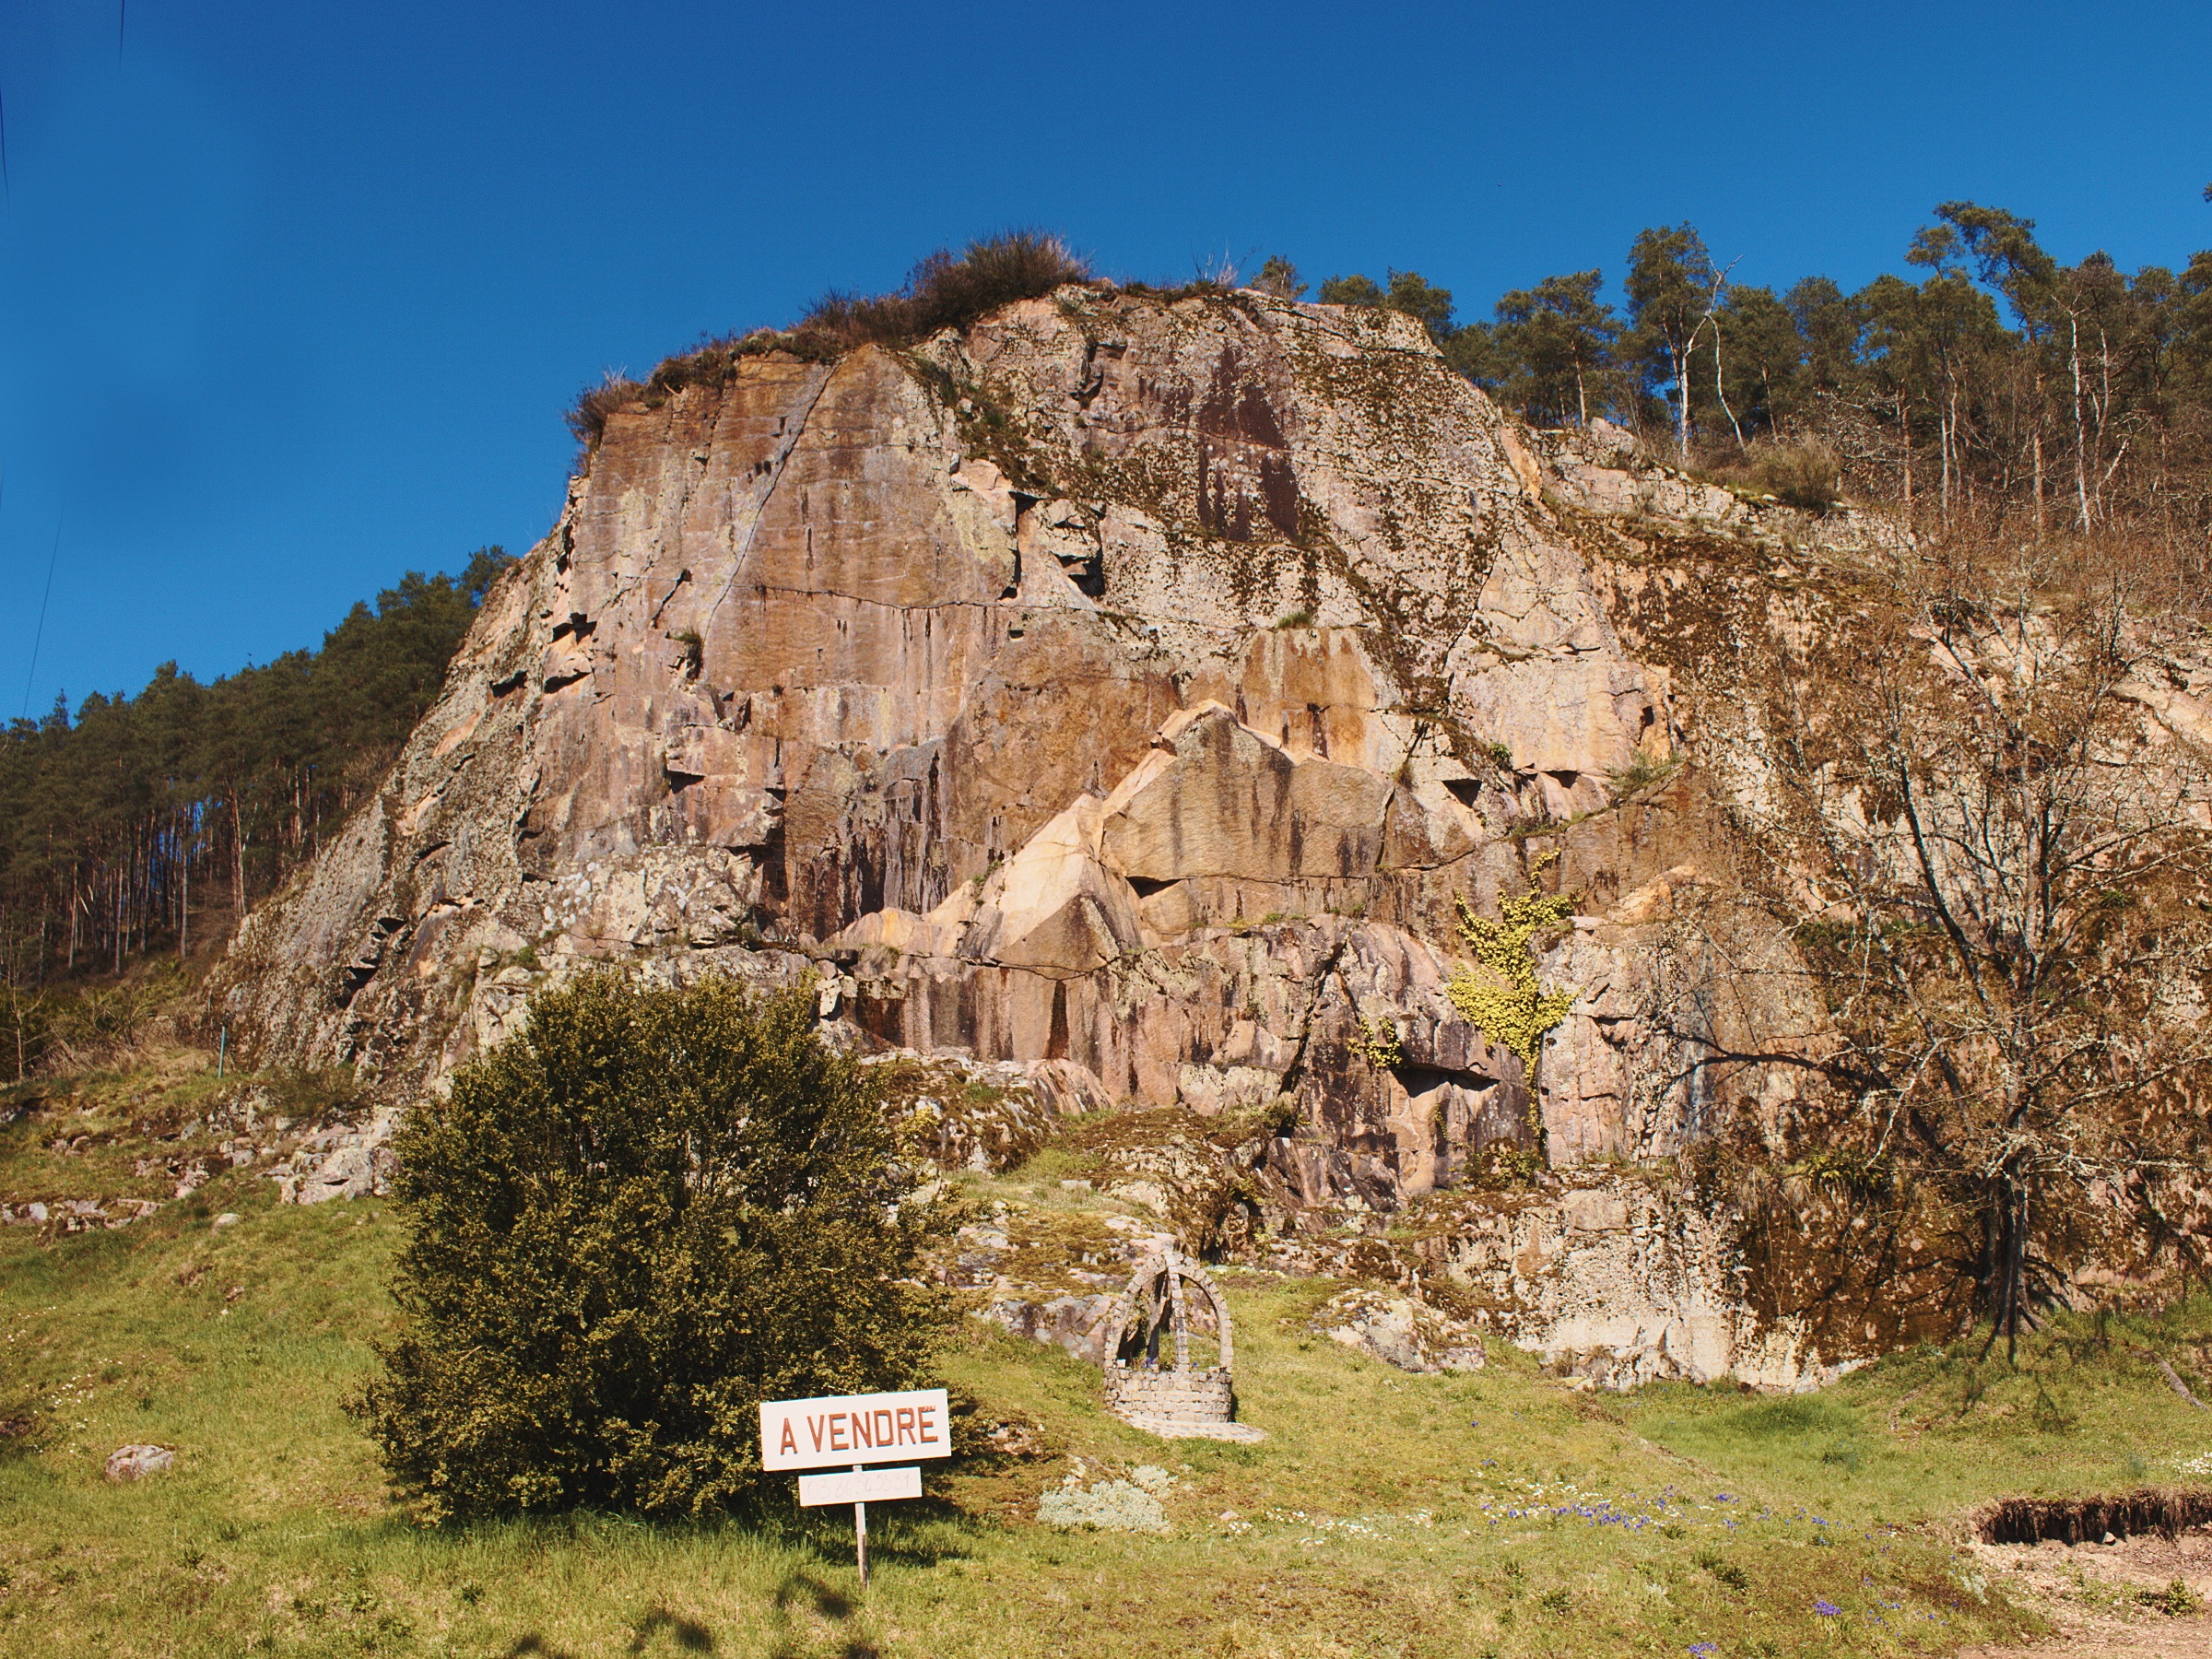
landscape, rock, wilderness, walking, mountain, sky, trail, field, hill, adventure, valley, mountain range, formation, cliff, blue, terrain, ridge, geology, ruins, badlands, plateau, wadi, ancient history, mountainous landforms, land for sale